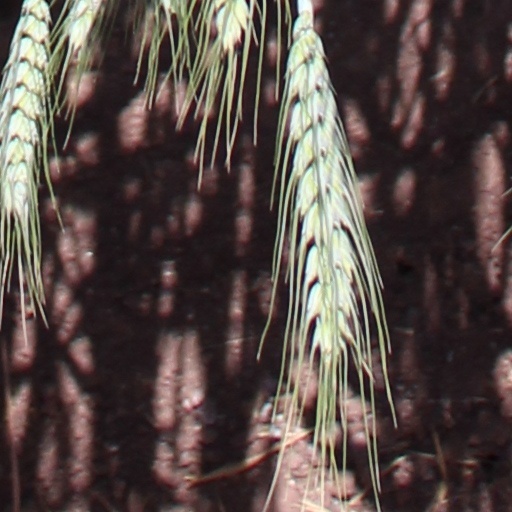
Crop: wheat